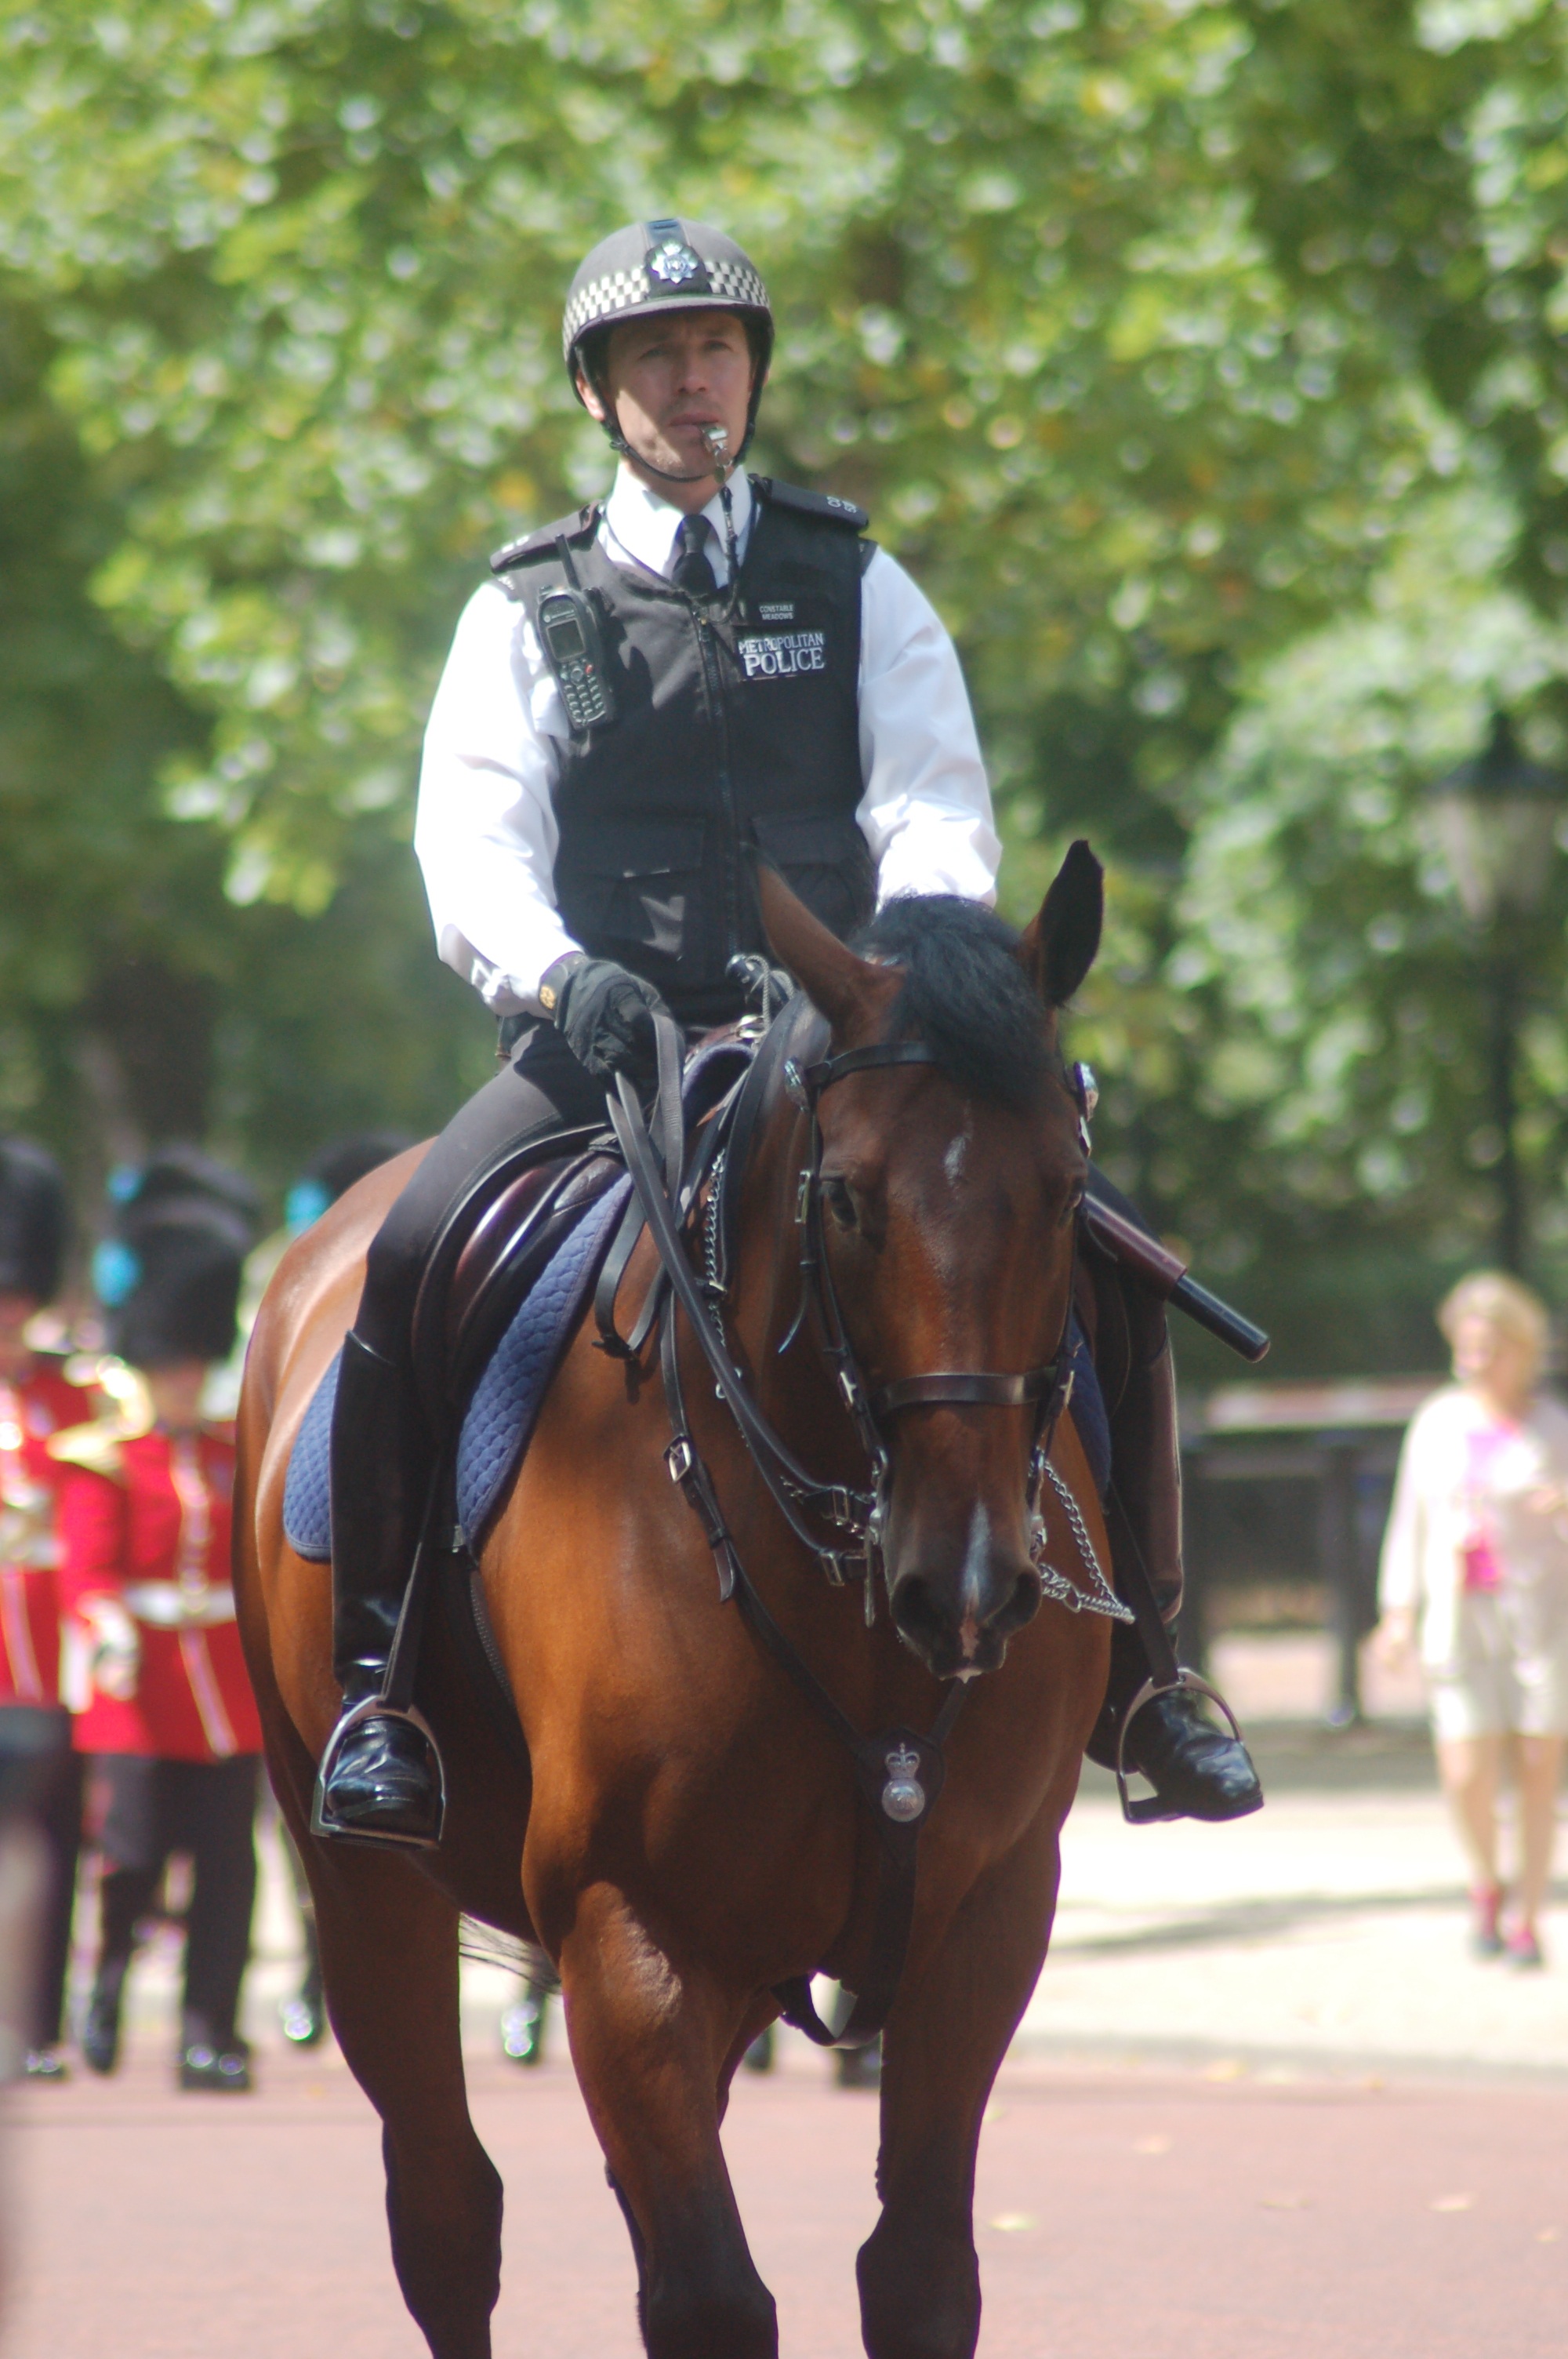
landscape, animal, recreation, jumping, horse, stallion, london, sports, animals, jockey, policeman, western riding, equestrianism, dressage, eventing, the horse, show jumping, outdoor recreation, horse like mammal, horse harness, animal sports, english riding, equestrian sport, animal training